Montacute House

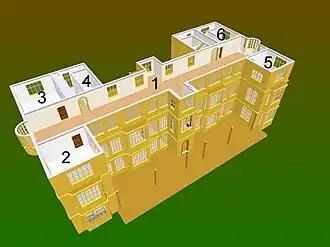
Second-floor plan.Key: 1: Long Gallery, 2: Blew Chamber in 1635, now an exhibition room, 3: Wainscott Chamber in 1635, now an exhibition room, 4: Former bedroom, not open to the public, 5: Primrose Chamber in 1635, now an exhibition room, 6: White Chamber in 1635, now an exhibition room.

Further rooms on this floor include the Crimson Chamber, which together with its small adjoining dressing room formed one room accessed from the Great Chamber. Described in 1638 the "withdrawinge roome", it was used by the family to withdraw from the more public ceremonies held in the Great Chamber and also could be used to form a suite with the neighbouring bedroom, the Hall Chamber, when eminent guests were entertained in the house.